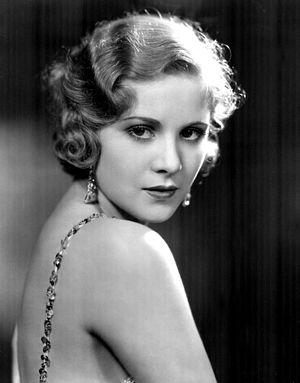
Née à La Nouvelle-Orléans le 22 octobre 1913 et morte à Santa Monica le 1ᵉʳ décembre 1958, Patricia "Boots" Mallory fut une actrice, modèle et danseuse américaine.